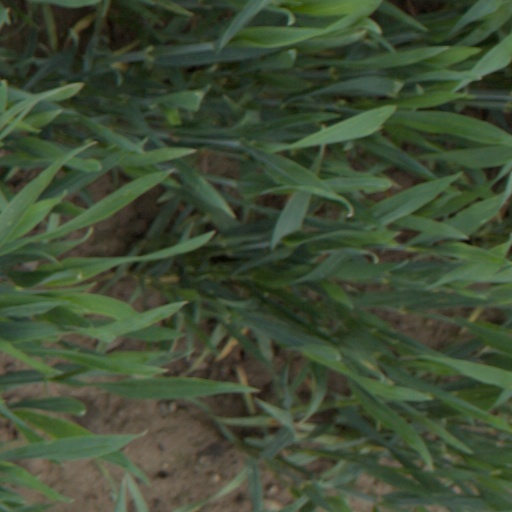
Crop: wheat